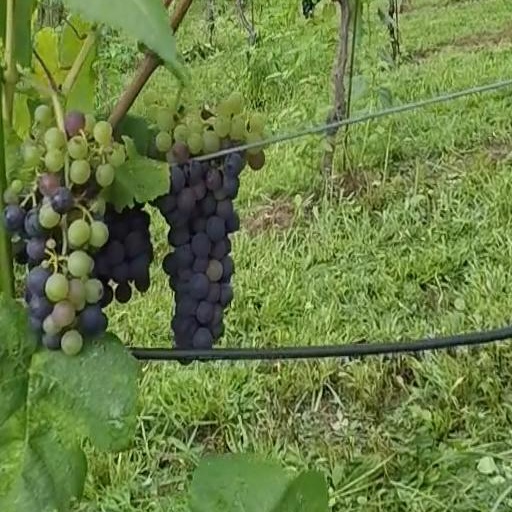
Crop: grape